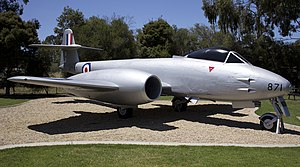
Gloster Meteor / Operatører / Militære operatører
Australsk F.8, 2011
"Gloster Meteor var den første britiske jetjager, og de Allieredes eneste operationelle jetfly under 2.verdenskrig. Udviklingen af Meteor var i høj grad en følge af den revolutionerende turbojetmotor, der blev udviklet af Sir Frank Whittle og hans firma, Power Jets Ltd. Med øgenavnet ""kødkassen"" var Meteor ikke et aerodynamisk sofistikeret fly, men viste sig i kamp at være en vellykket jager. Glosters civile Meteor F.4 demonstrationsfly G-AIDC fra 1946 var det første civilt registrerede jetfly i verden.